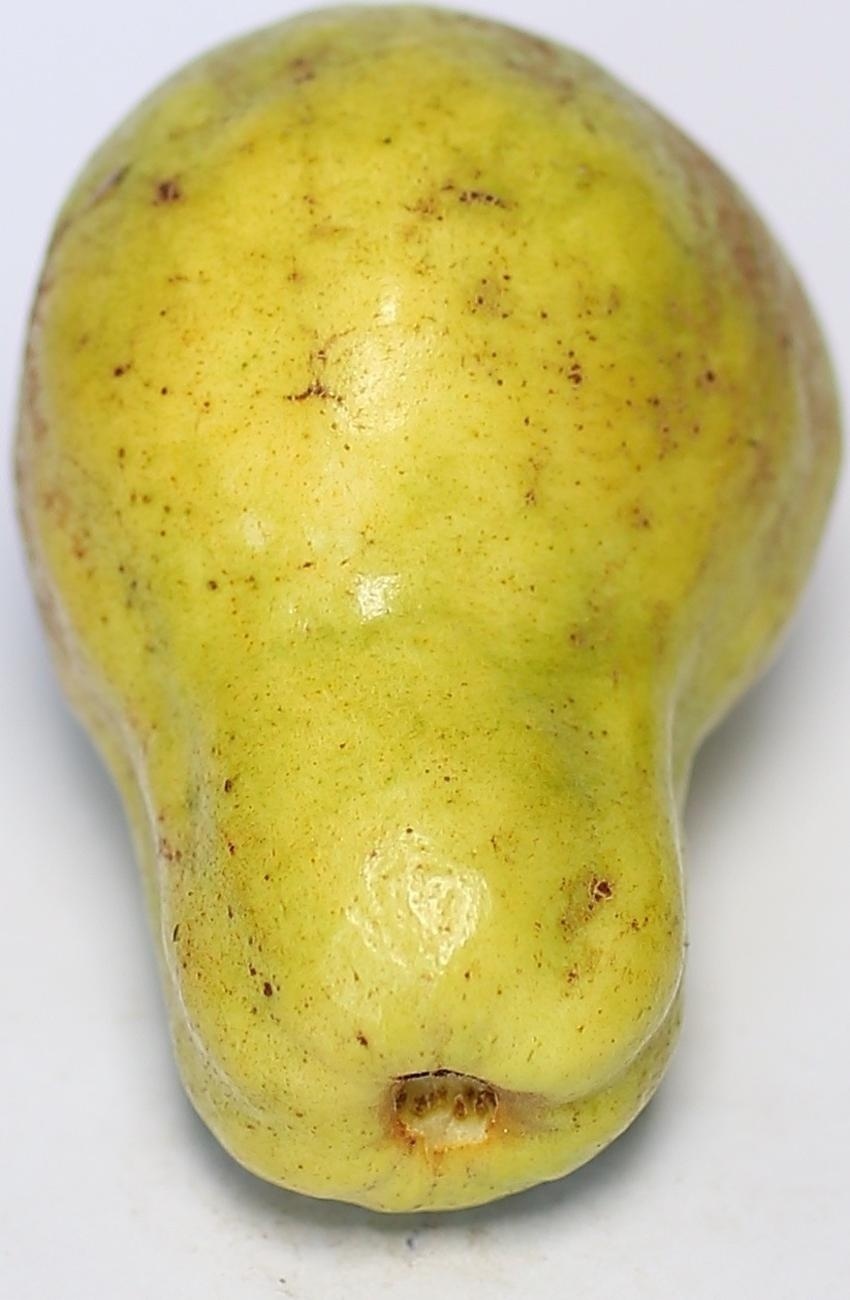
Maturity: mature-green
Variety: local-sindhi